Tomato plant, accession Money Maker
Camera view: tilt-top (135 deg); turntable rotation: 330 degrees
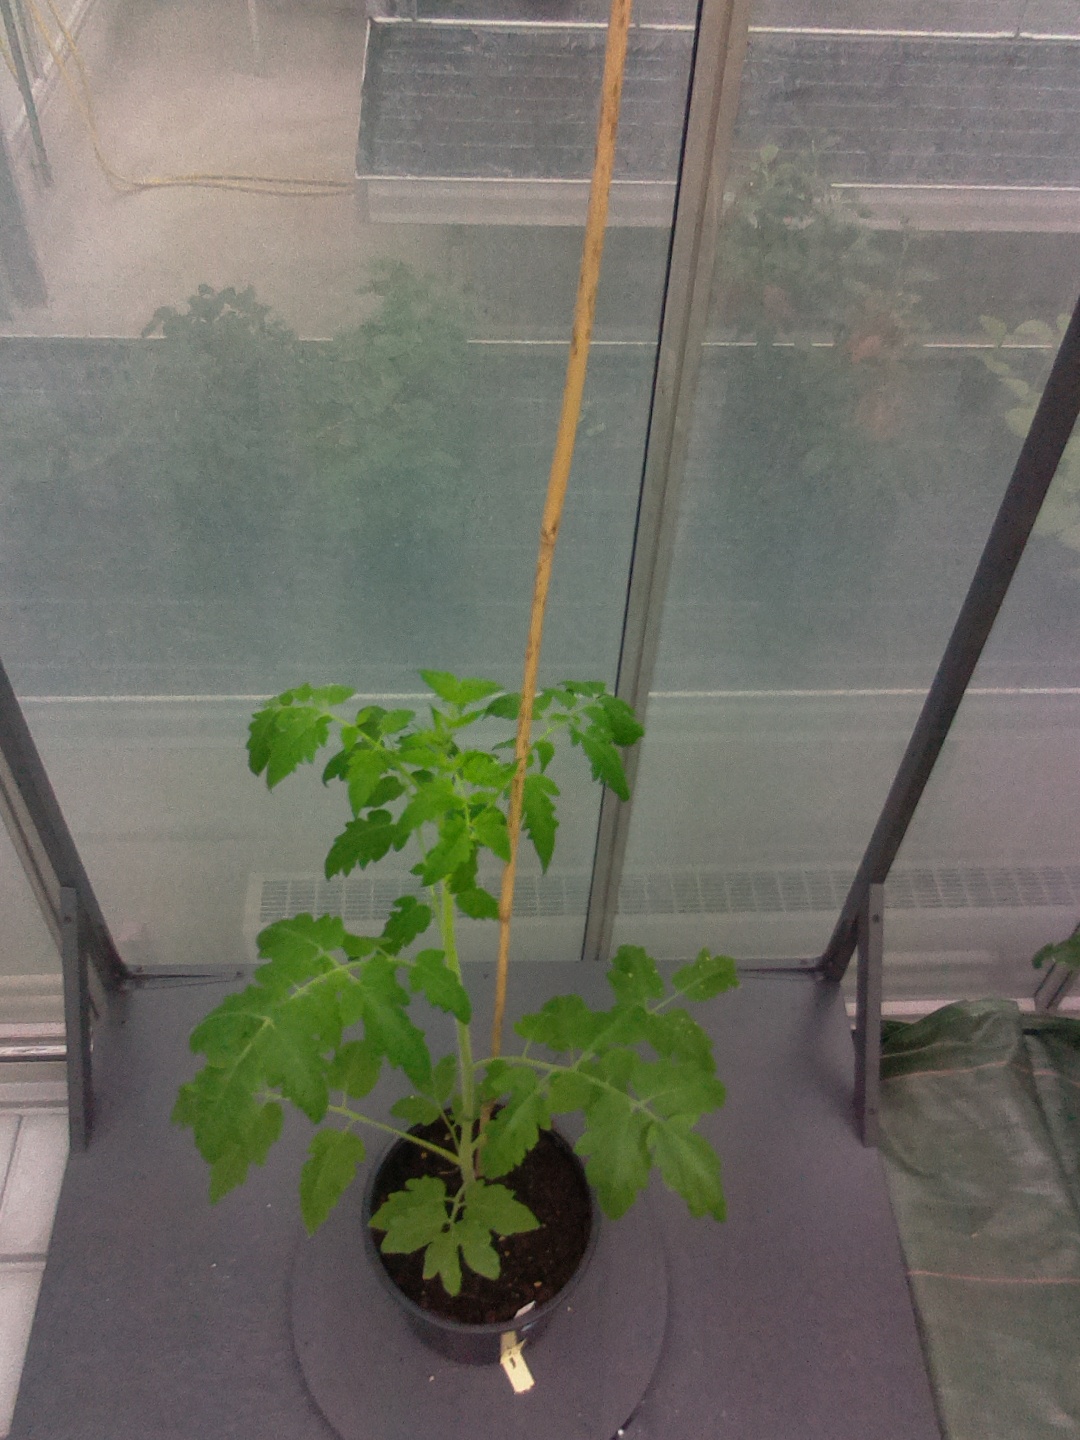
BBCH growth stage 14: 8 of true leaves visible